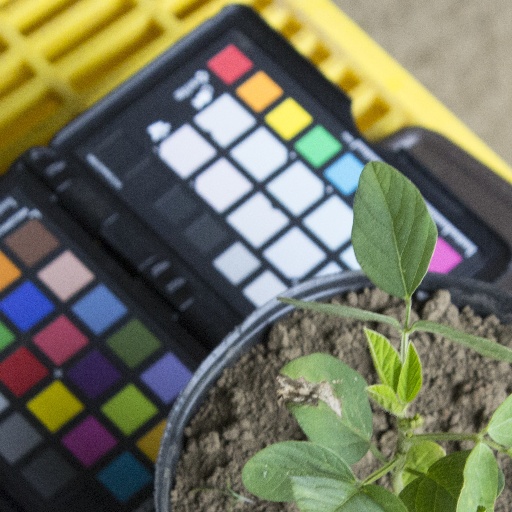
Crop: soybean